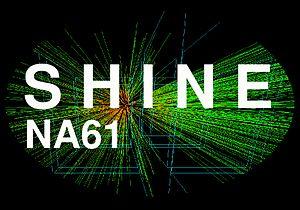
NA61/SHINE est une expérience de Physique des particules au Super Proton Synchrotron au Centre Européen pour la Recherche Nucléaire. Cette expérience étudie les états hadroniques finaux produits dans les interactions de différentes particules du faisceau avec plusieurs cibles aux énergies du SPS.